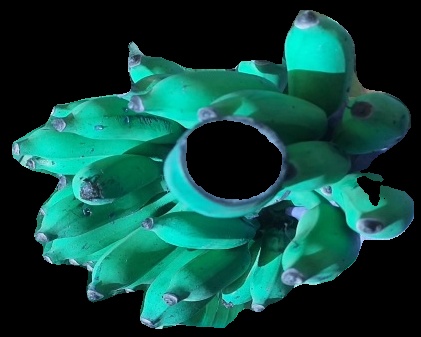
Variety: elakki-bale
Grade: grade3